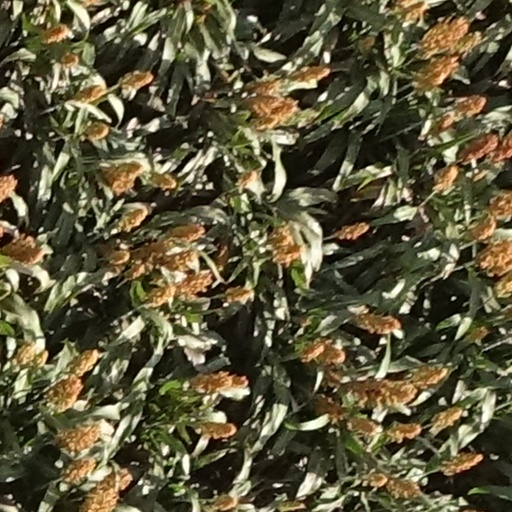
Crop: sorghum